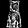
Label: Dress